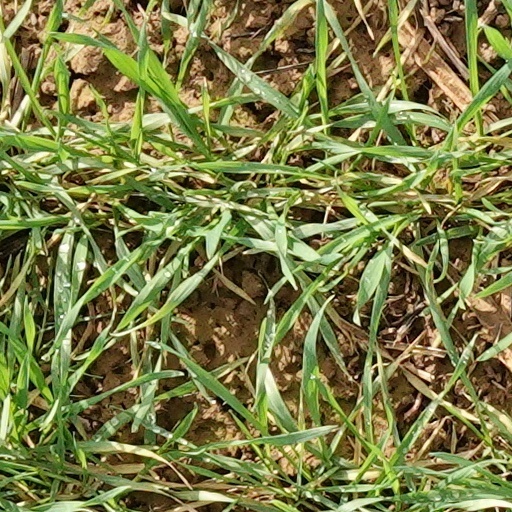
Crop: wheat